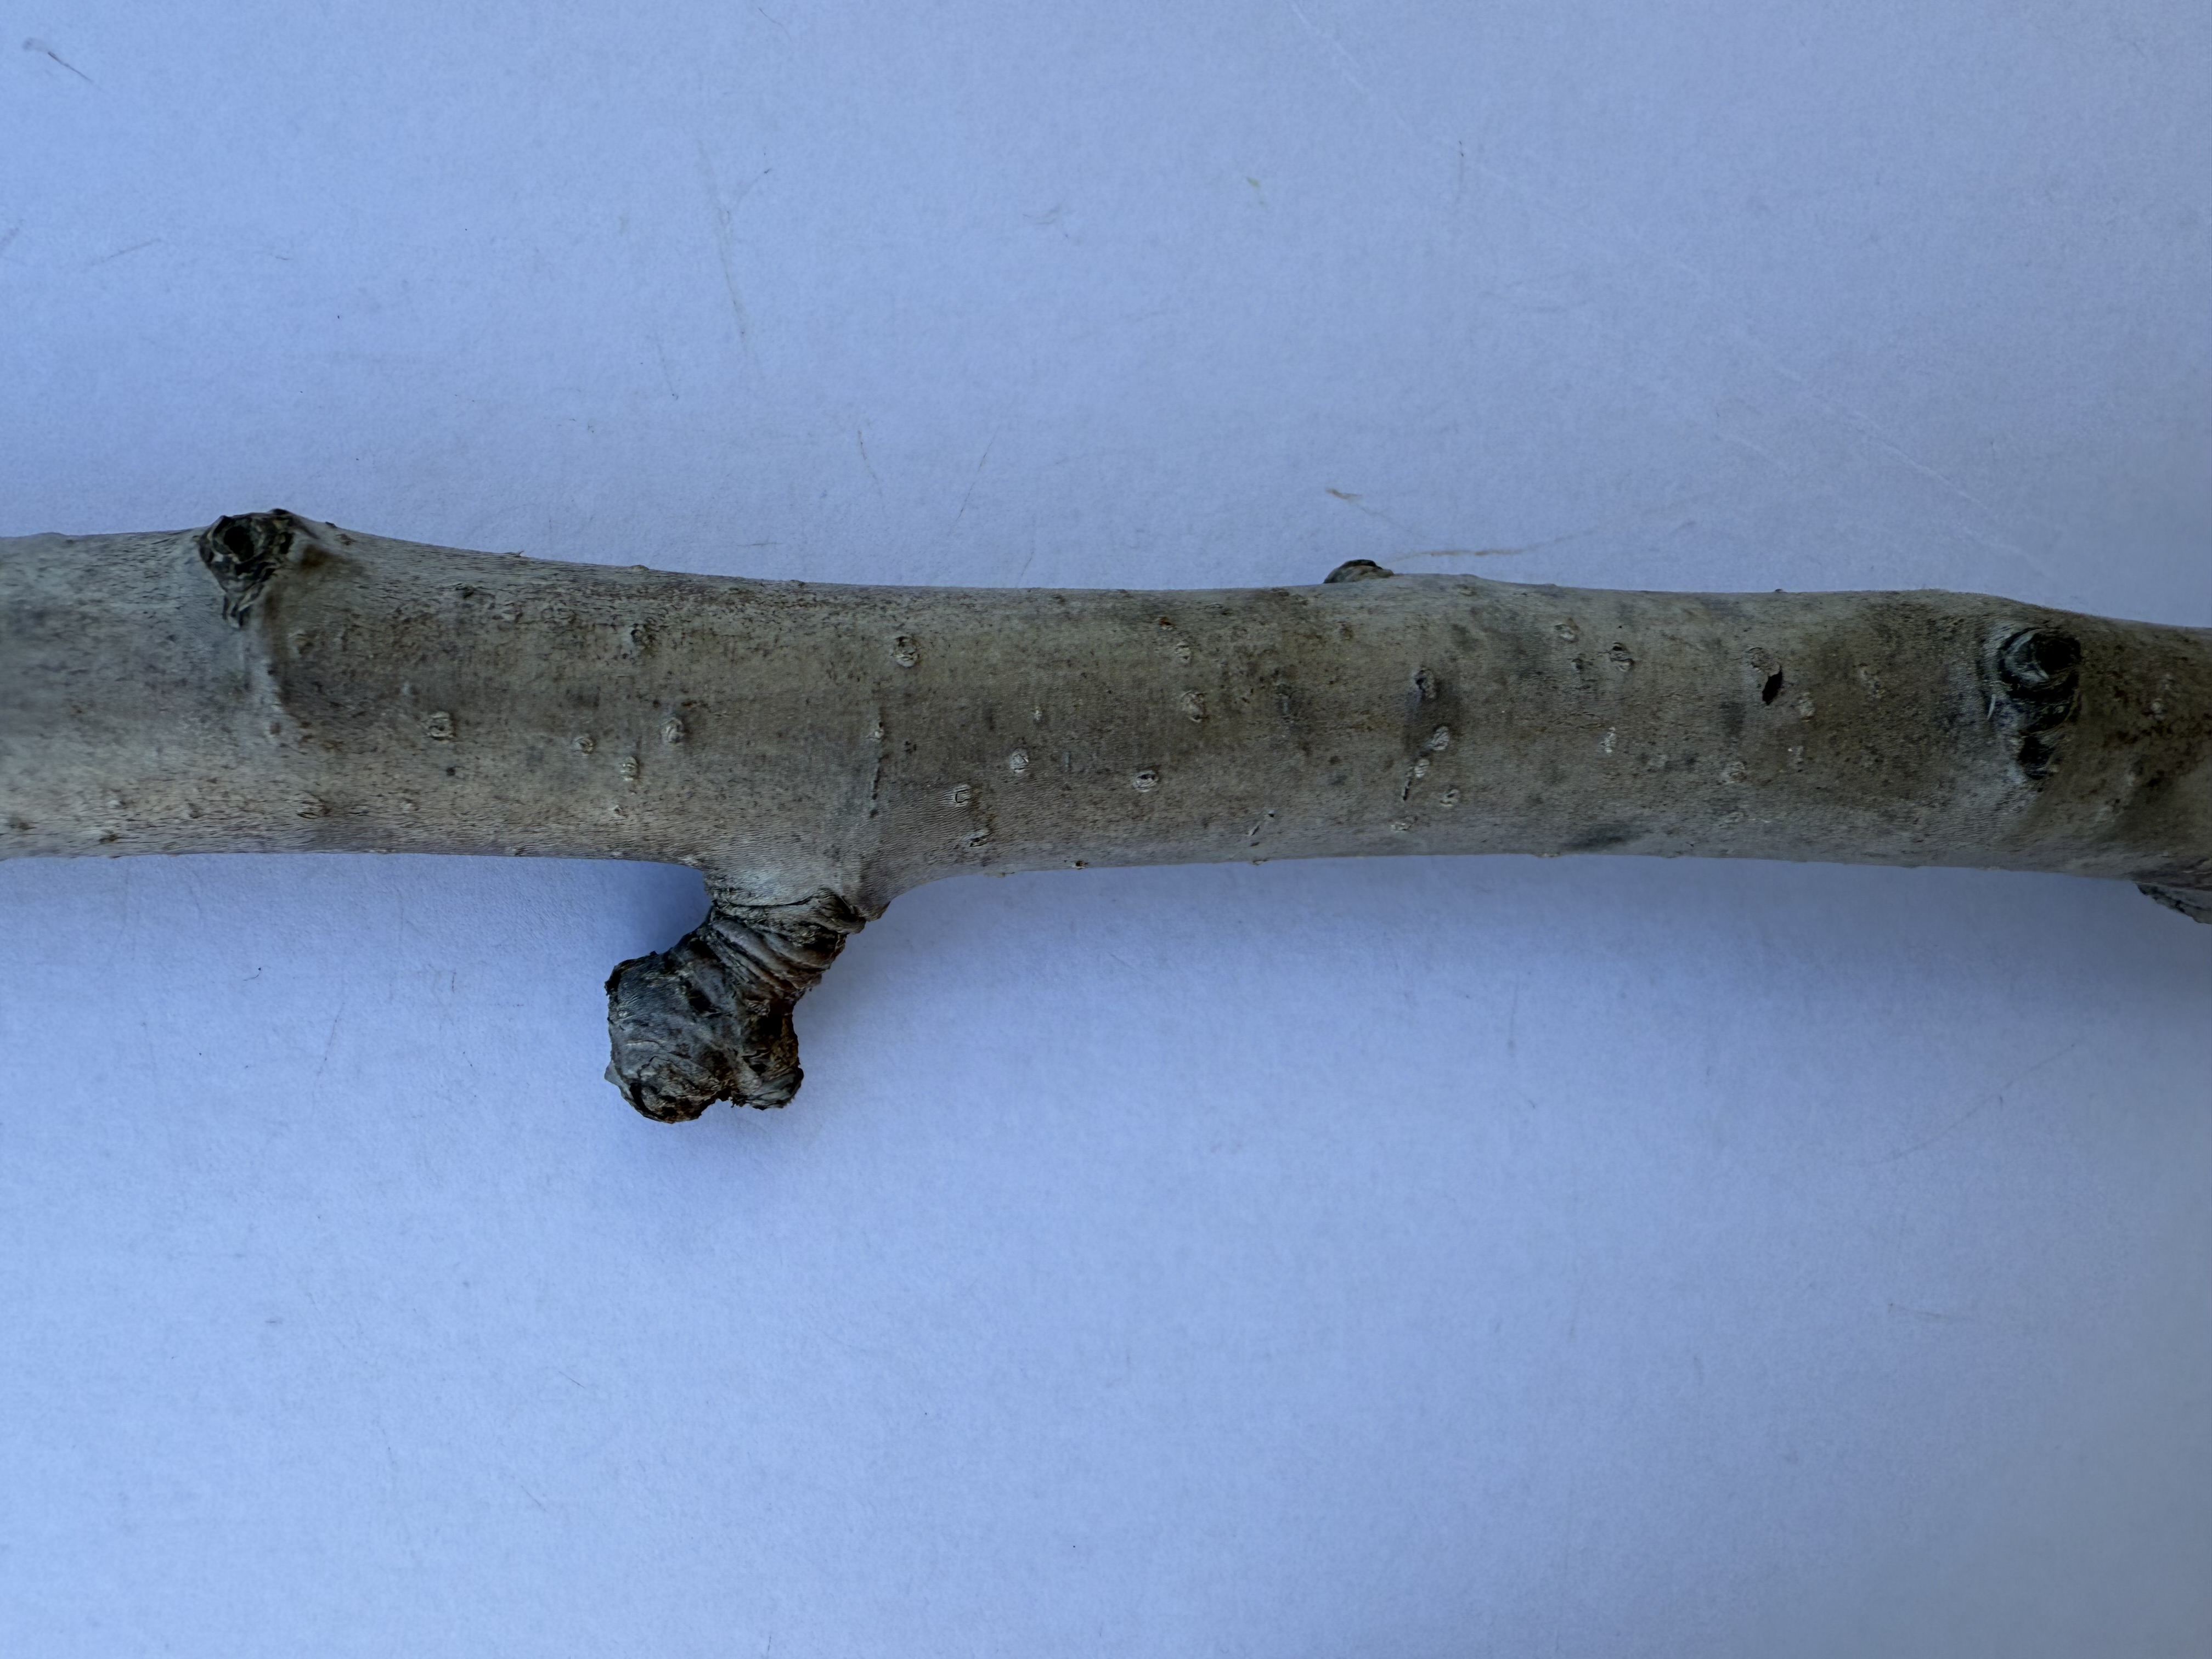
Variety: Margarita Marilla Pear